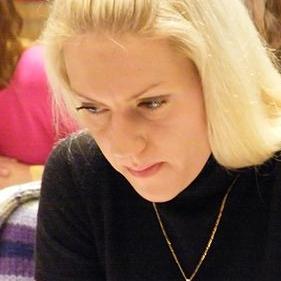
Age: 22